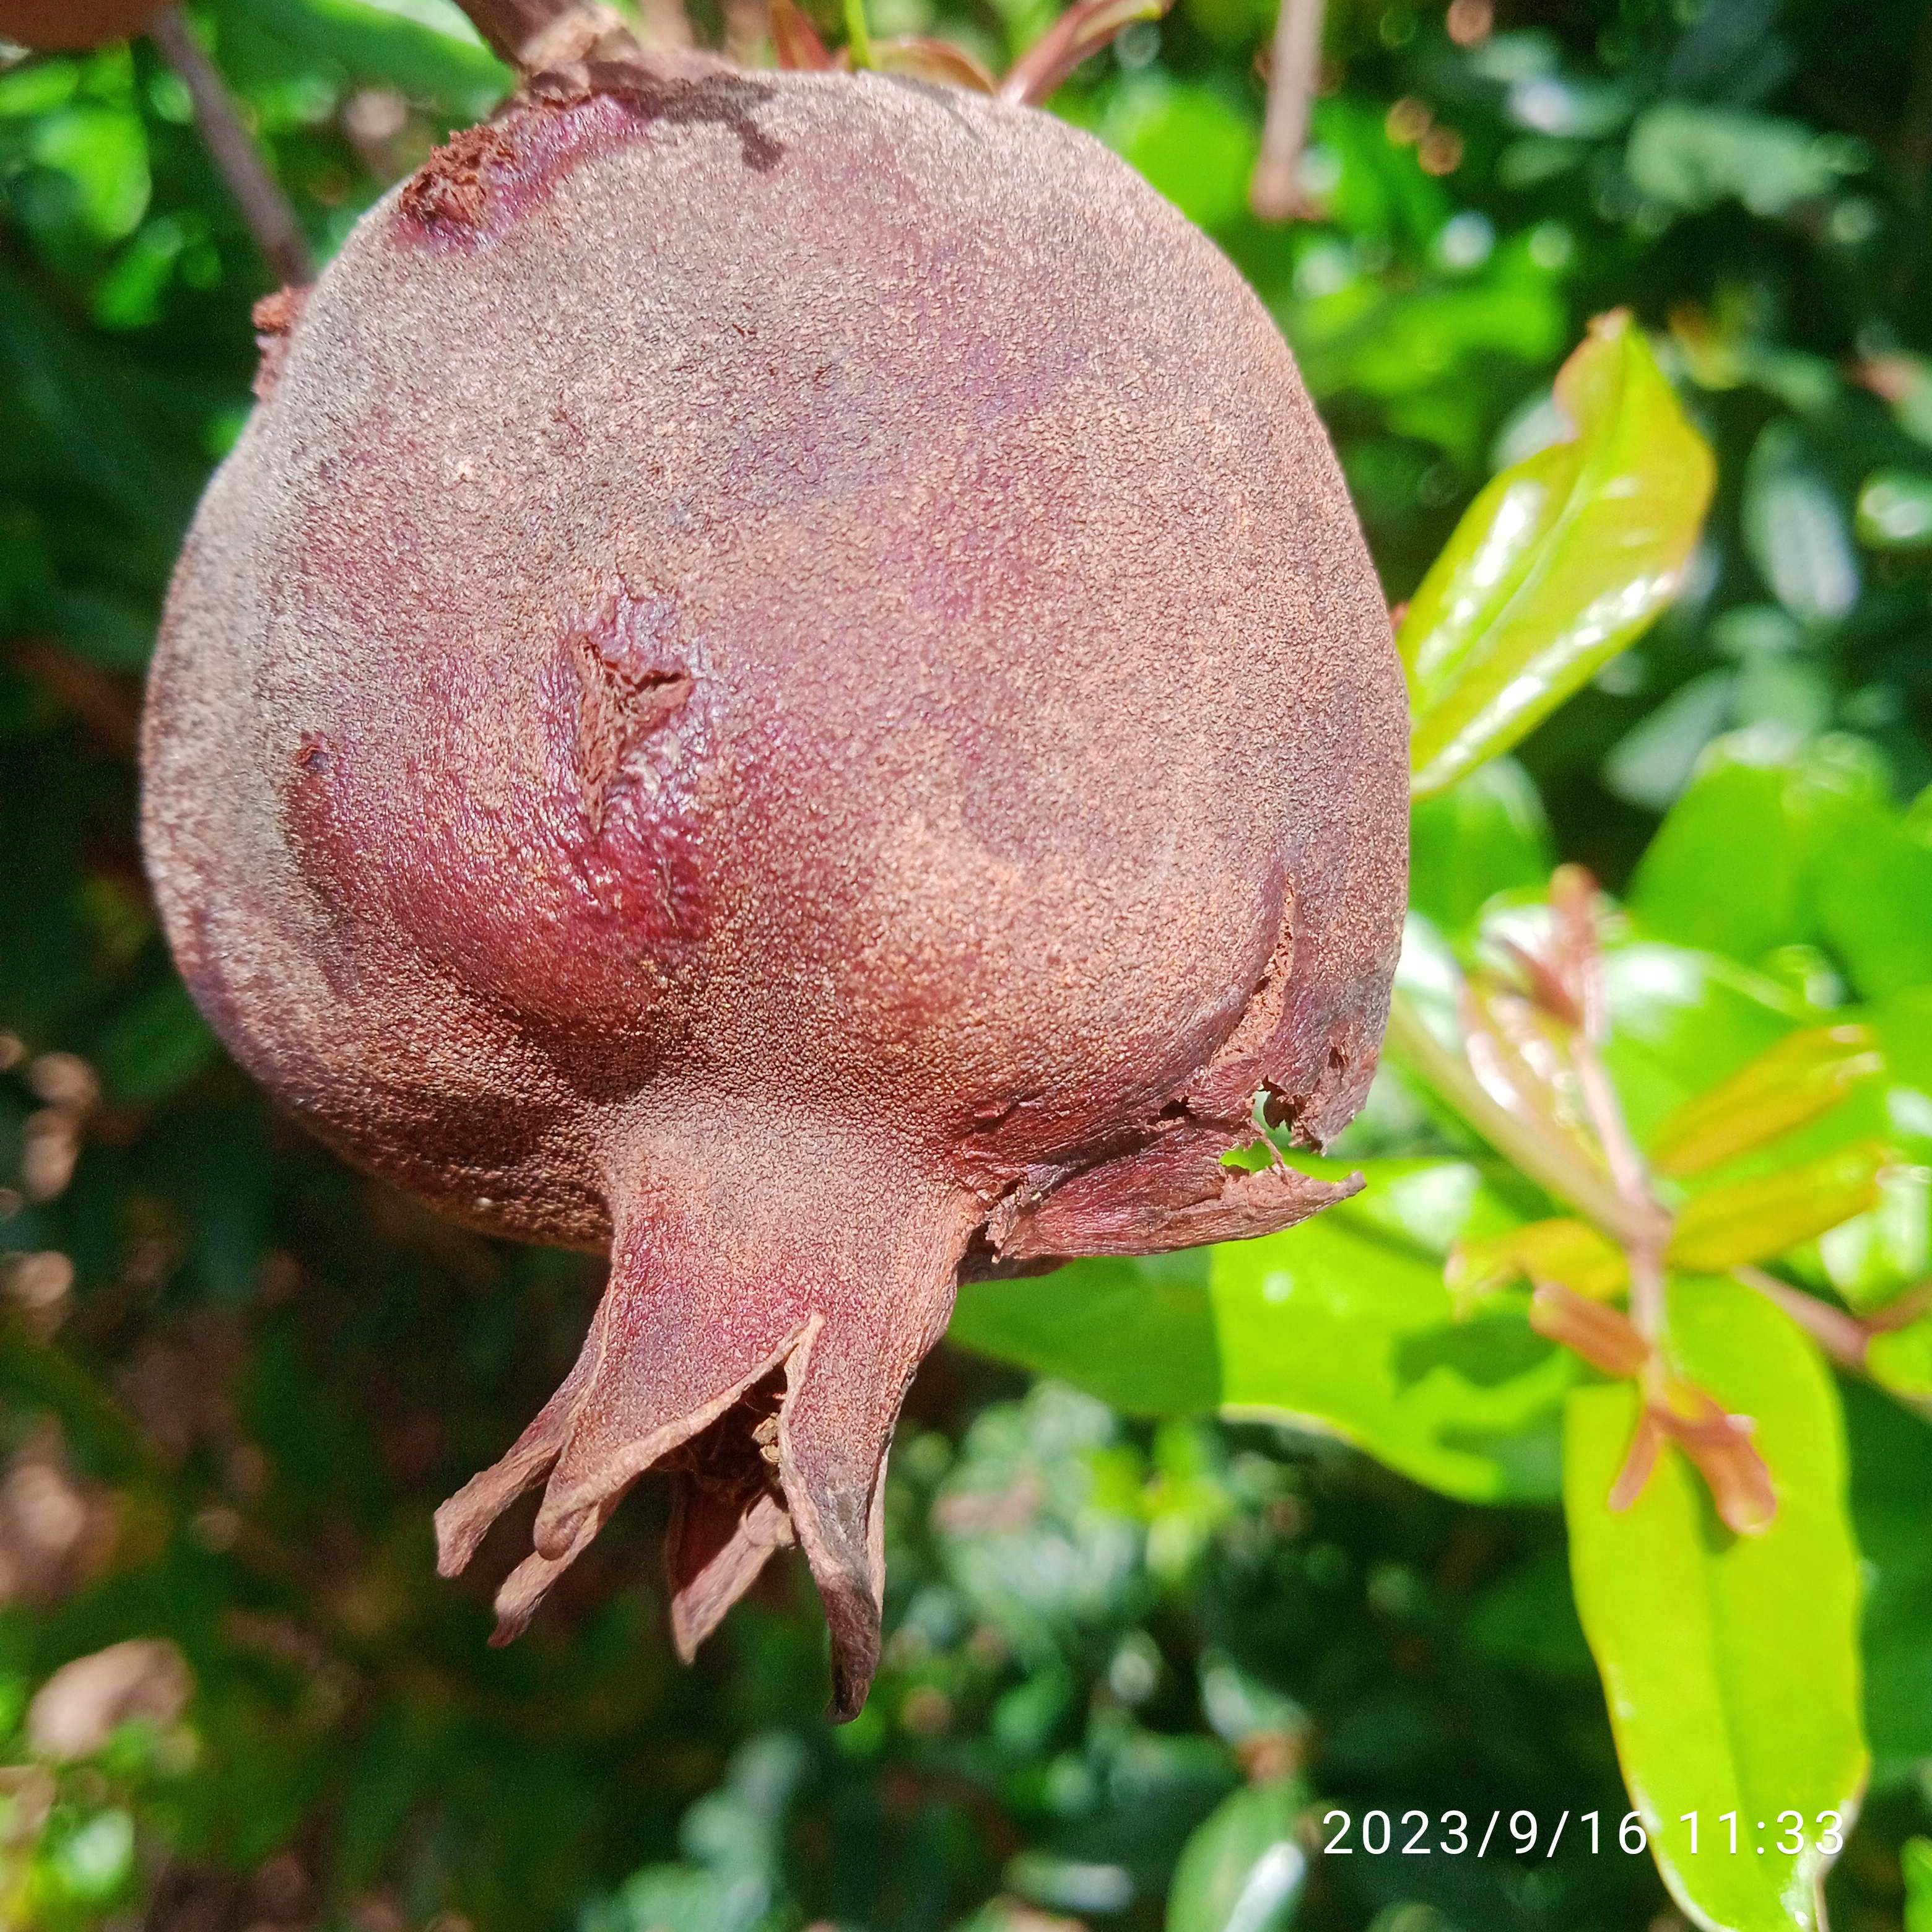
Label: Alternaria